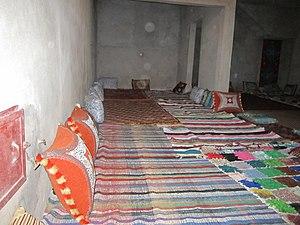
L'hospitalité est un acte d'accueil pour les étrangers et les visiteurs. C'est une vertu dans certaines religions.